W. B. Belknap

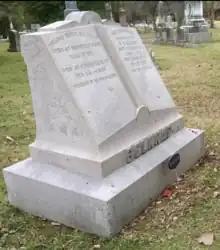
2017-11-10 1435 tombstone of William Burke Belknap, the elder, and wife Mary in Cave Hill Cemetery

During the period of the American Civil War, William Burke Belknap owned and resided in a house subsequently occupied by the Pendennis Club.